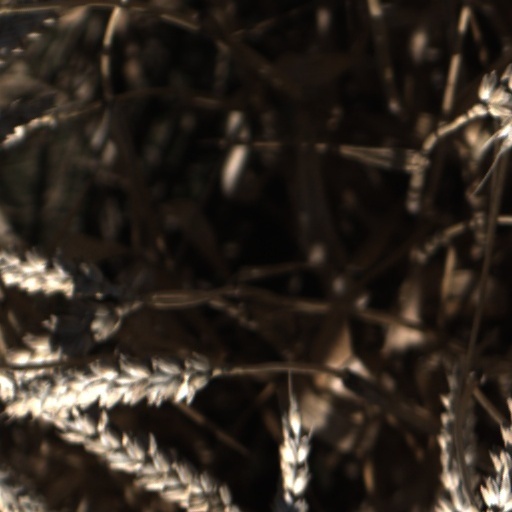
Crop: wheat